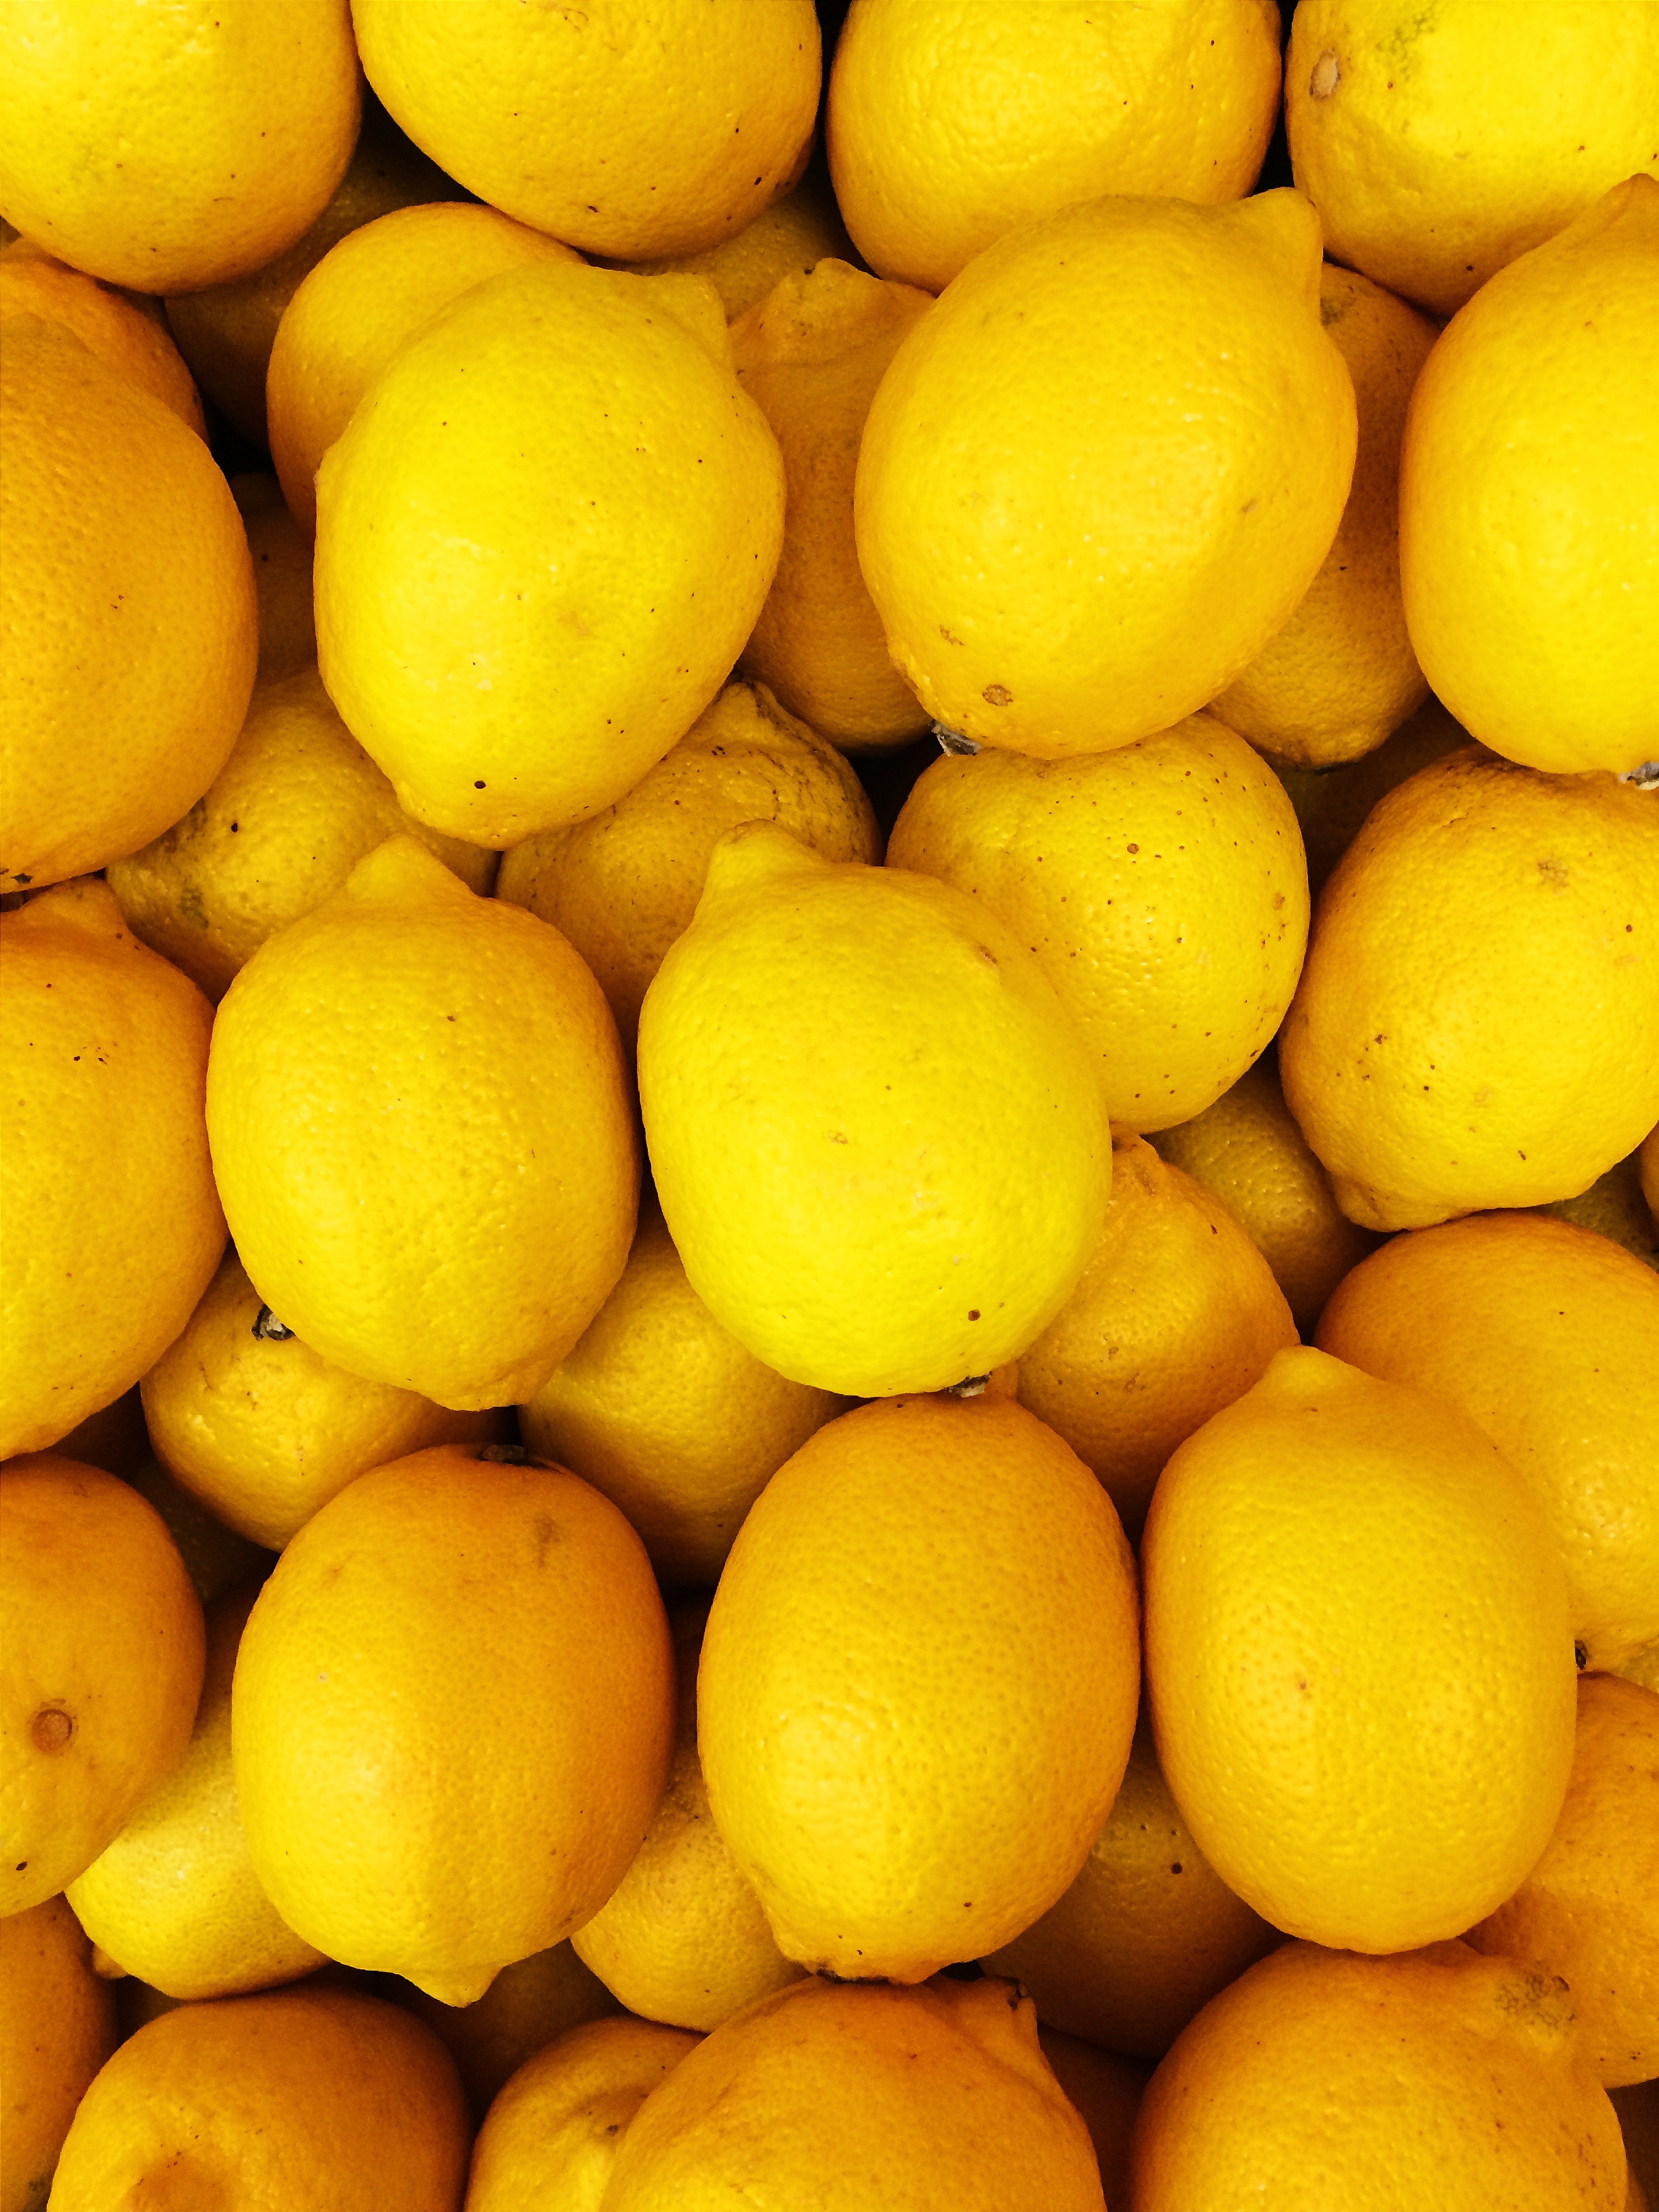
plant, fruit, food, produce, lemon, citron, citrus, flowering plant, bitter orange, land plant, sweet lemon, meyer lemon, tangelo, yuzu